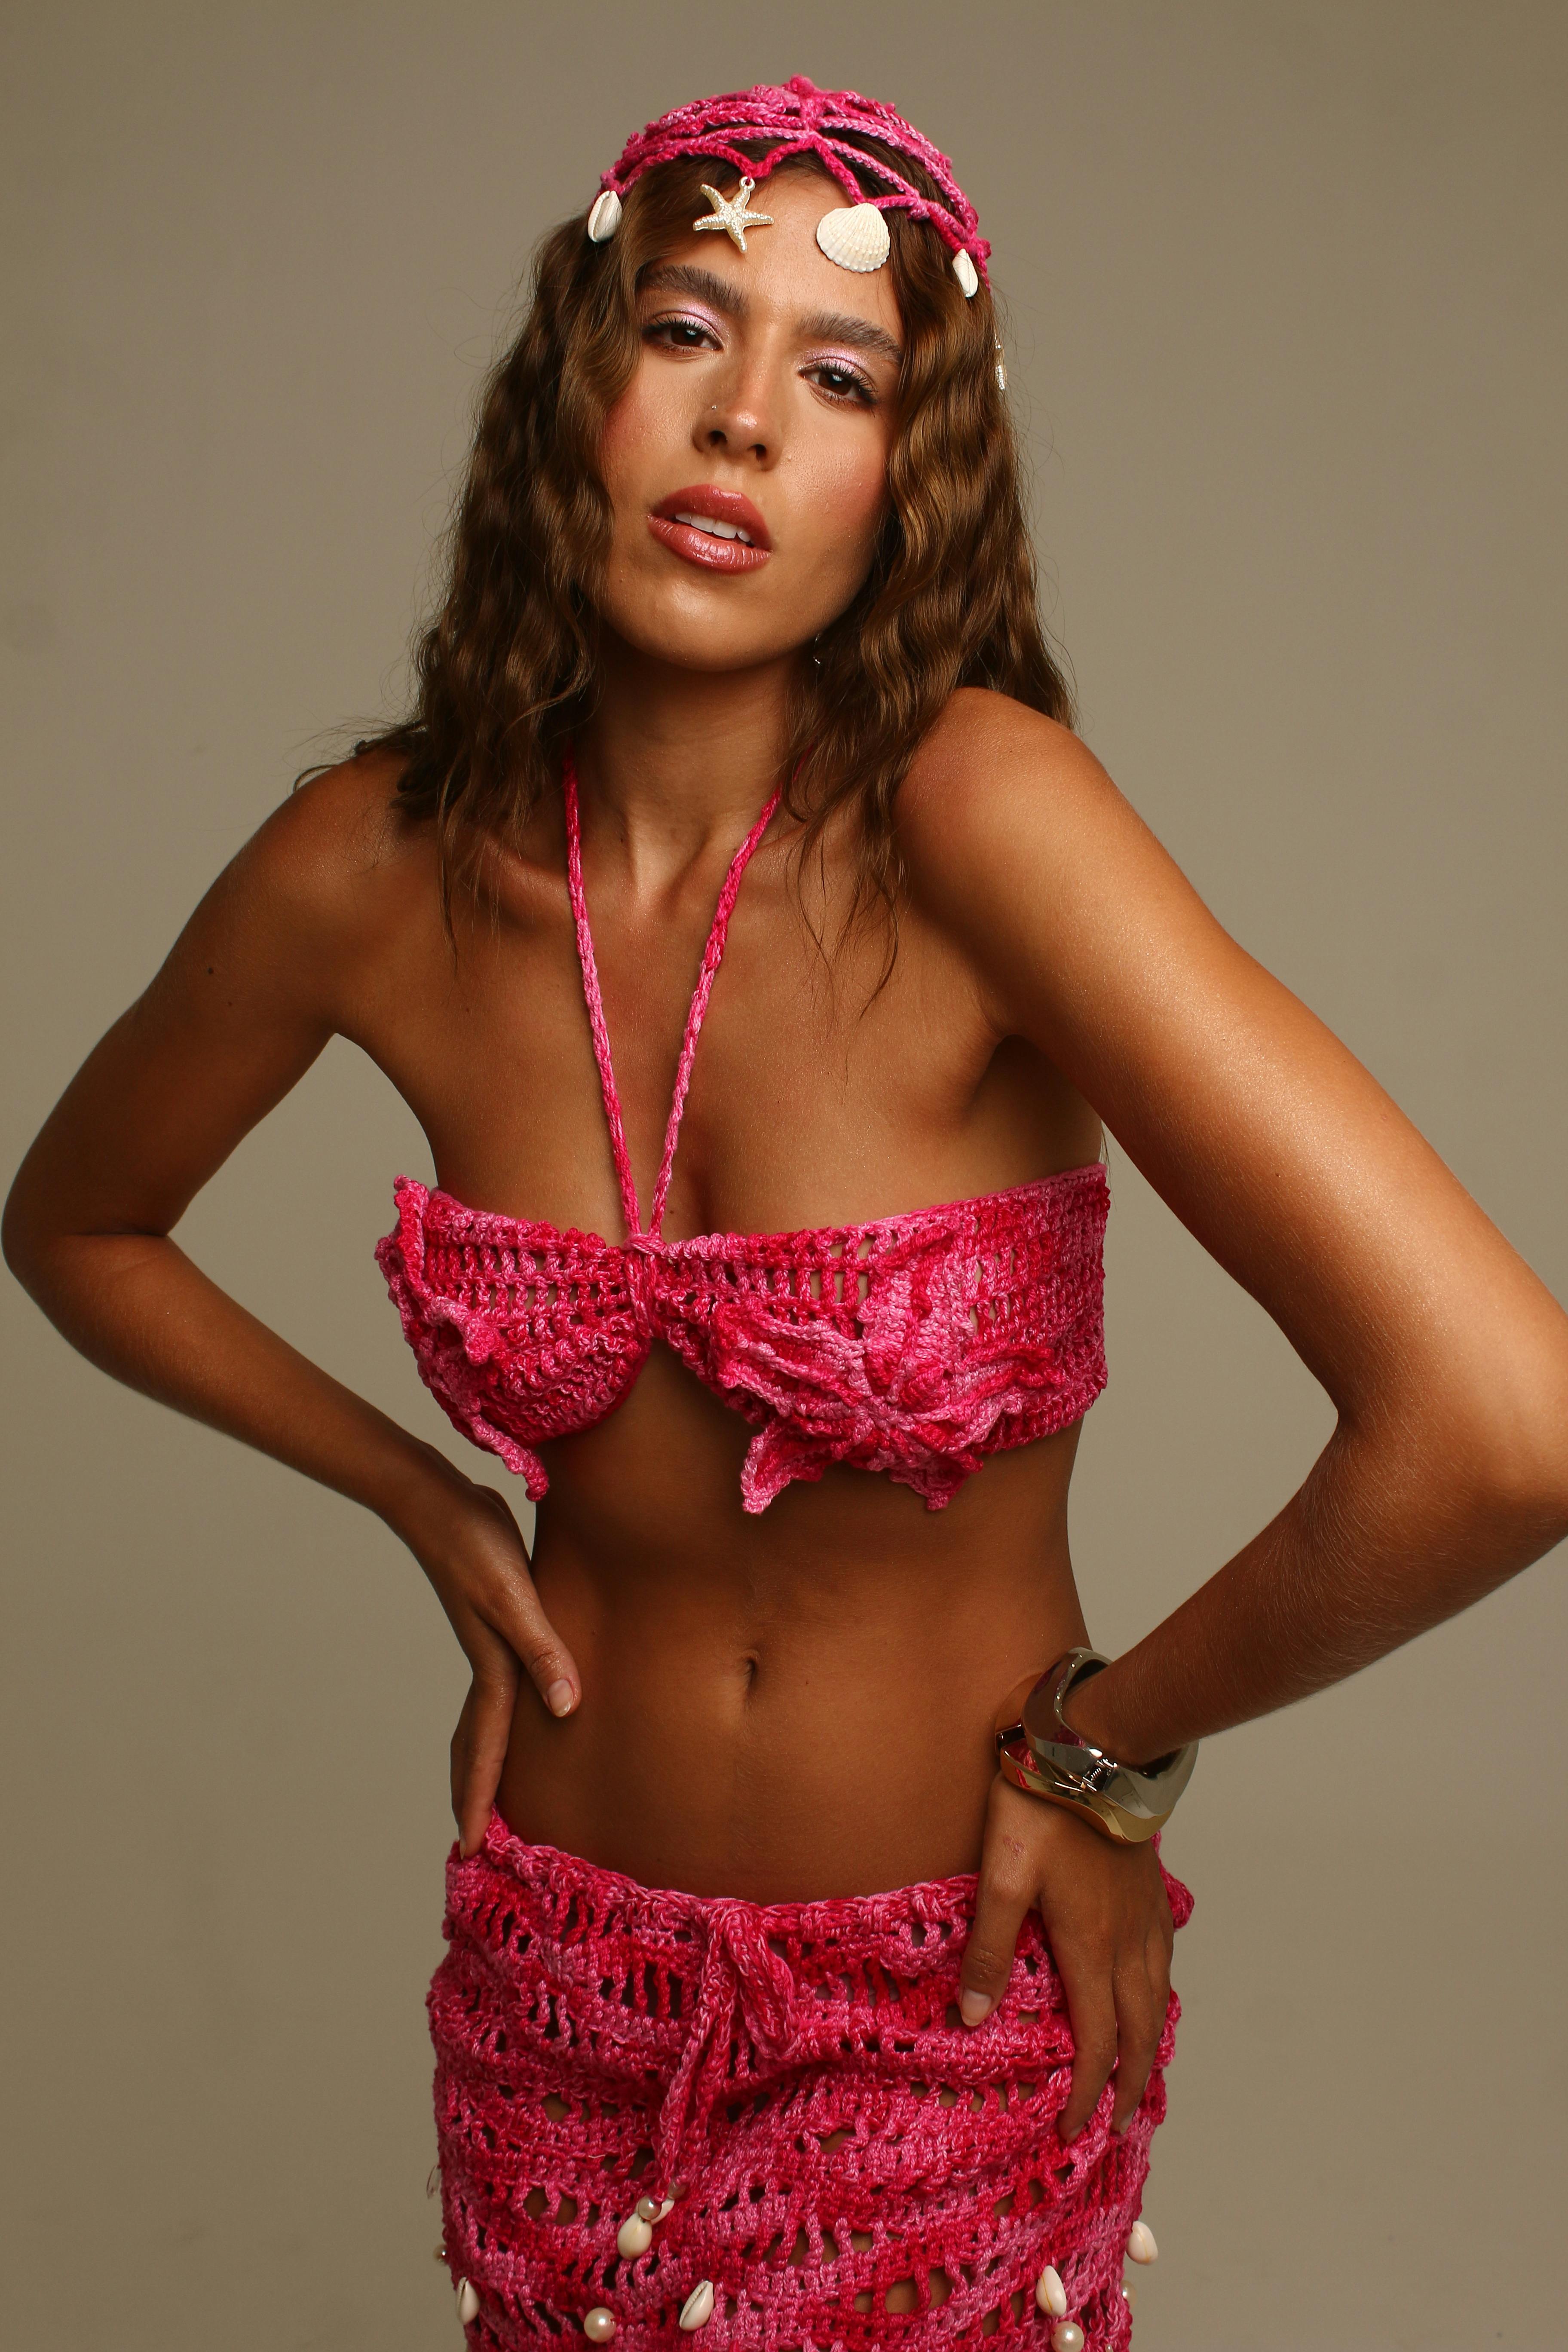
woman, lips, red, fashion, beauty, abdomen, pink, bra, jewellery, waist, lingerie top, fashion model, long hair, torso, model, photo shoot, swimsuit top, navel, stomach, body jewelry, necklace, thorax, brown hair, fashion design, art model, headpiece, flesh, lingerie, crop top, embellishment, Strapless dress, lipstick, makeover